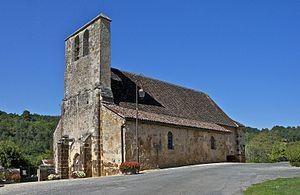
L'église Saint-Saturnin à Saint-Cernin-de-Reilhac, Rouffignac, Dordogne.
Rouffignac-Saint-Cernin-de-Reilhac est une commune française située dans le département de la Dordogne, en région Nouvelle-Aquitaine.
Un clocher-mur est un élément architectural, vertical et plat, placé en haut ou à l'avant d'un édifice pour recevoir des cloches.
Saint-Cernin-de-Reillac, ou Saint-Cernin-de-Reilhac, est une ancienne commune française située dans le département de la Dordogne, en région Nouvelle-Aquitaine. Depuis 1973, elle est associée à la commune de Rouffignac-Saint-Cernin-de-Reilhac.